Gjerpen Church

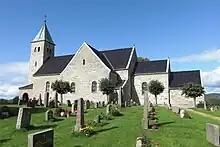
View of the church

Gjerpen Church is a parish church of the Church of Norway in Skien Municipality in Telemark county, Norway. It is located in the town of Skien. It is one of the churches for the Gjerpen parish which is part of the Skien prosti (deanery) in the Diocese of Agder og Telemark. The tan, stone church was built in a cruciform design around the year 1153 using plans drawn up by an unknown architect. The church seats about 485 people.